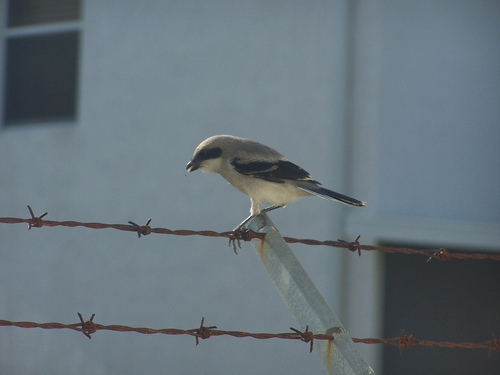
the bird has curved feet and a small black bill.
this is a small grey bird with black wings and a big head in comparison to its body.
this small white bird has black wings and a long black tail.
a small bird with a white neck, nape, head and belly, black nd white wings, and a black marking cross part of its face.
a bird with a small downward curved bill, gray crown, black eyebrow, and white breast.
this bird is grey with black on its wings and has a very short beak.
this bird's head and beak hook down in front of its small white-and-gray body.
this bird is white and black in color, with a stubby beak.
this bird is white with grey and has a very short beak.
this bird is white, black, and gray in color, with a black beak.
Species: Loggerhead Shrike